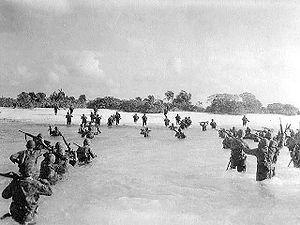
La bataille d'Eniwetok désigne les opérations menées par les États-Unis du 17 février au 23 février 1944 pour le contrôle de l'atoll d'Eniwetok durant la théâtre Pacifique pendant la seconde Guerre mondiale.